Describe the emotion expressed in this image:  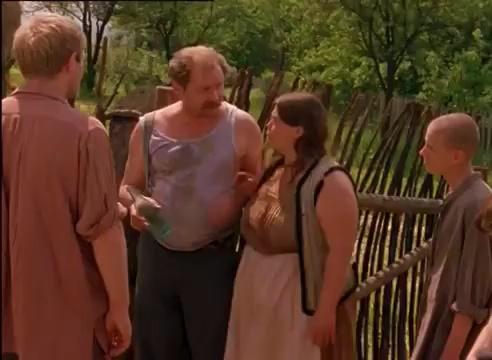
This person displays Pain, valence and arousal with low intensity.